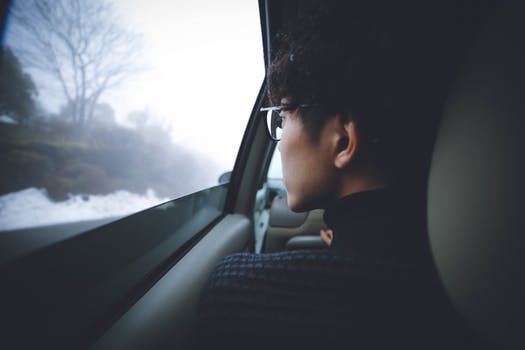
Label: No Watermark